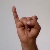
The image shows a hand gesture representing the letter 'I' in Indian Sign Language.